Research and development

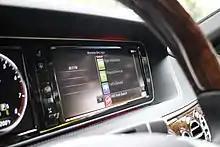
Mercedes Benz Research Development North America (13896037060)

Research and development are very difficult to manage, since the defining feature of research is that the researchers do not know in advance exactly how to accomplish the desired result. As a result, "higher R&D spending does not guarantee more creativity, higher profit or a greater market share". Research is the most risky financing area because both the development of an invention and its successful realization carries uncertainty including the profitability of the invention. One way entrepreneurs can reduce these uncertainties is to buy the licence for a franchise, so that the know-how is already incorporated in the licence.